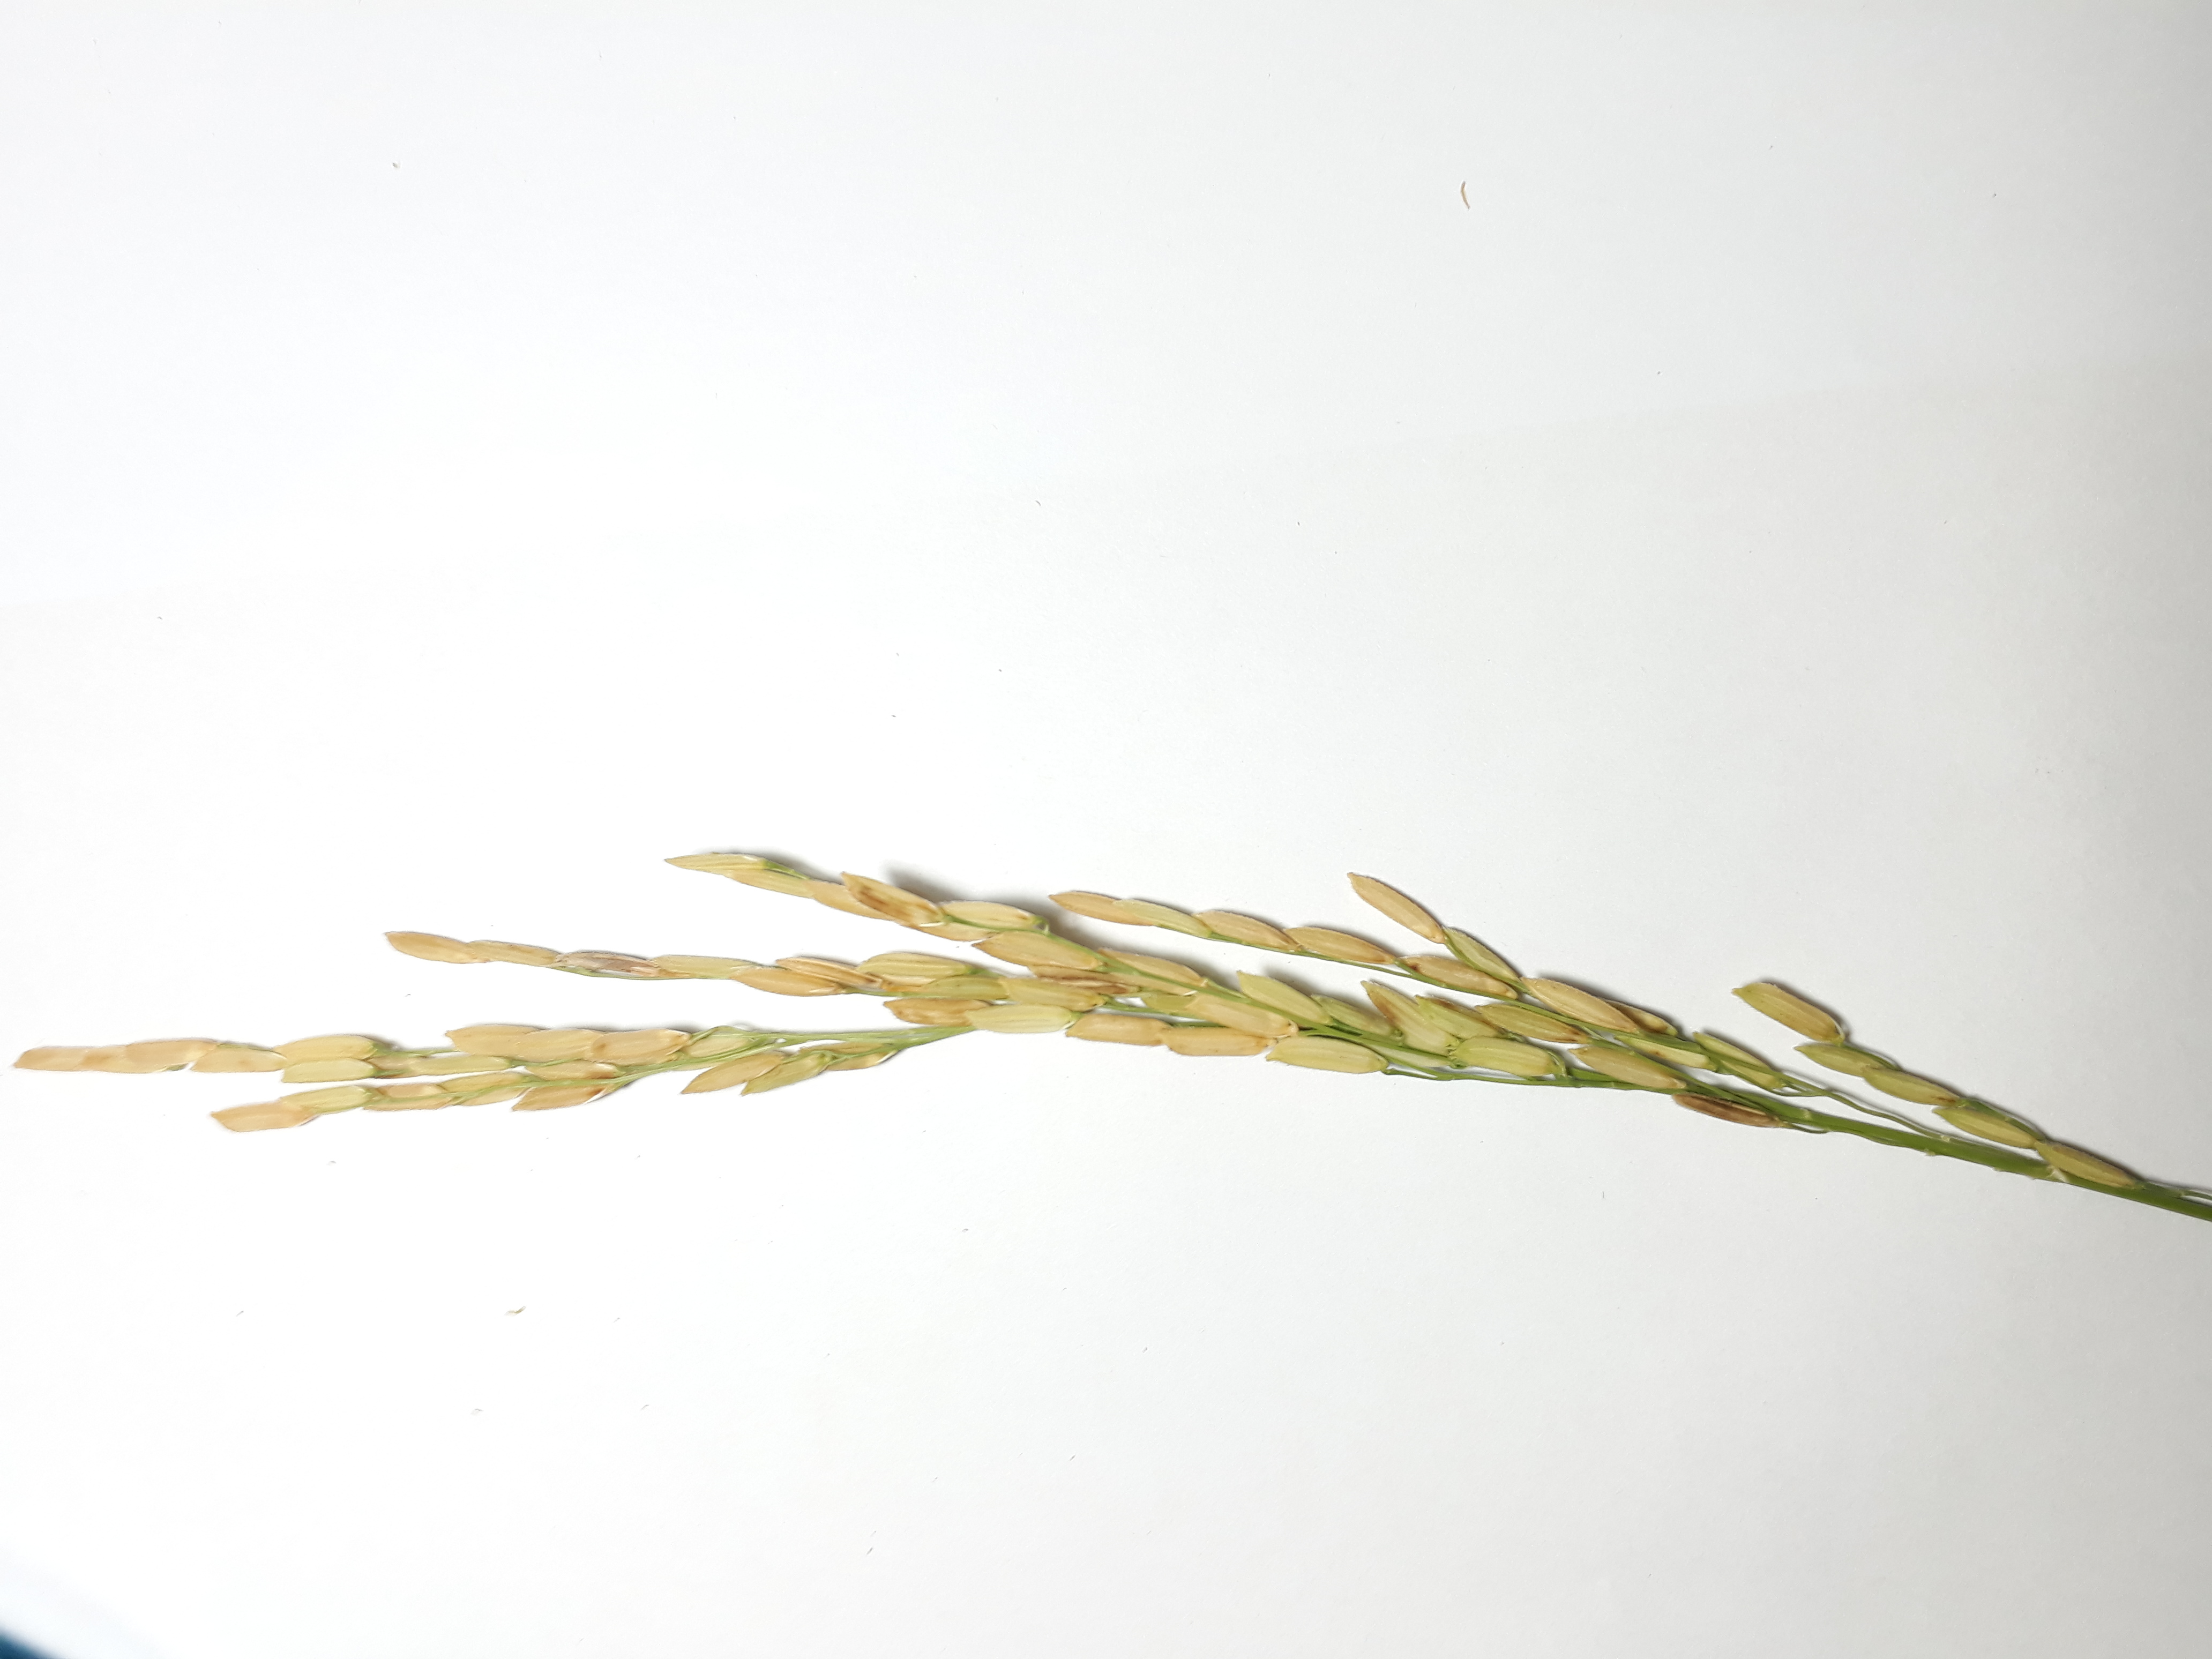
Label: Very Damage